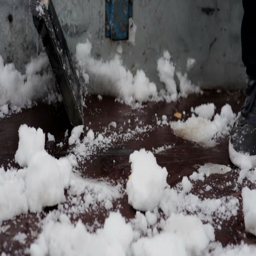
clear snow from the road